Kraljeva Sutjeska

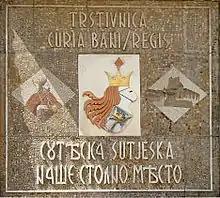

The village of Kraljeva Sutjeska, in the municipality of Kakanj, Bosnia and Herzegovina, has historical significance and rich heritage. During the Middle Ages it used to be a capital of medieval Bosnian state, and a place where the main court of the royal Bosnian Kotromanić dynasty was situated. The town was called "Trstivnica" in official state charters of that time. It is situated at the foothills of Zvijezda mountain. A couple of kilometres above the Sutjeska, through the canyon of the Bukovica stream in the northeastern direction deep in the mountain, the historic fortress-city of Bobovac was situated on a high ridge, which was also a secluded royal seat of the Bosnian kings. The village hosts a number of important historical sites: